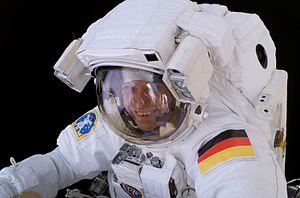
Astronaut / Den Internationale Rumstation
Thomas Reiter Ekspedition 13.
En astronaut er en person der tager på rumfart, eller i hvert fald har gjort en karriere ud af at gøre sig klar til at tage på rumfart. Det er i princippet mulig at blive astronaut, hvis man er statsborger i et land, der er tilknyttet en rumfartsorganisation, f.eks. det europæiske ESA, USA's NASA eller de russiske, kinesiske, indiske eller japanske rumfartsorganisationer.